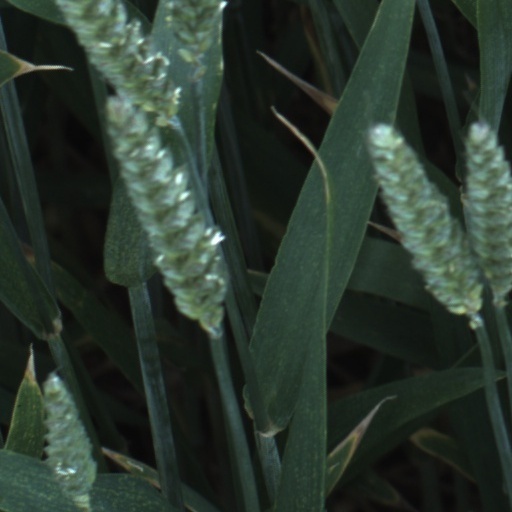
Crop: wheat